Caliciviridae

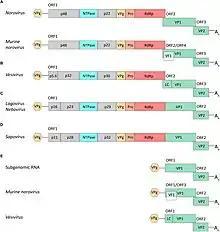
Calicivirus genome comparison

Viral replication is cytoplasmic. Entry into the host cell is achieved by attachment to host receptors, which mediate endocytosis. Replication follows the positive-stranded RNA virus replication model. Positive-stranded RNA virus transcription is the method of transcription. Translation takes place by leaky scanning, and RNA termination-reinitiation. Vertebrates serve as the natural host. Transmission routes are fecal-oral.